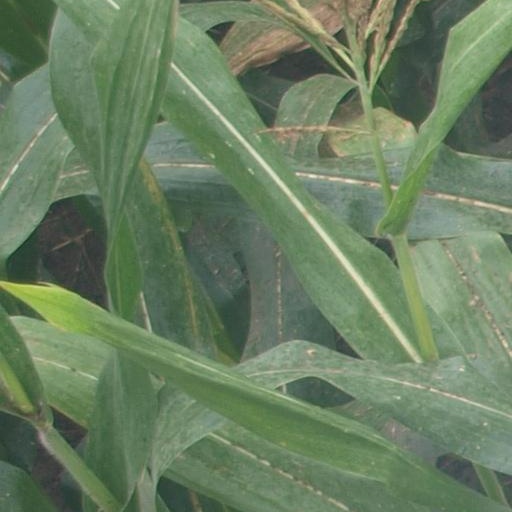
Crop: maize; corn